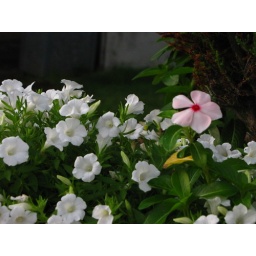
pink flower in a pot